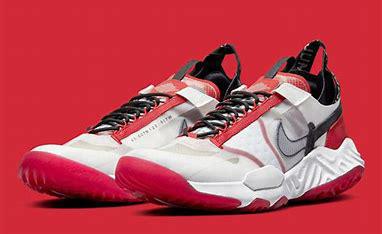
Brand: Jordan
Model: Delta